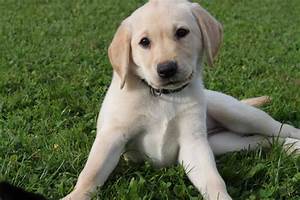
Label: dog